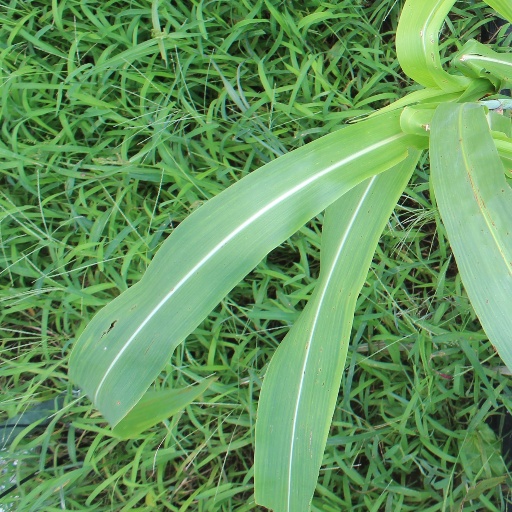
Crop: sorghum